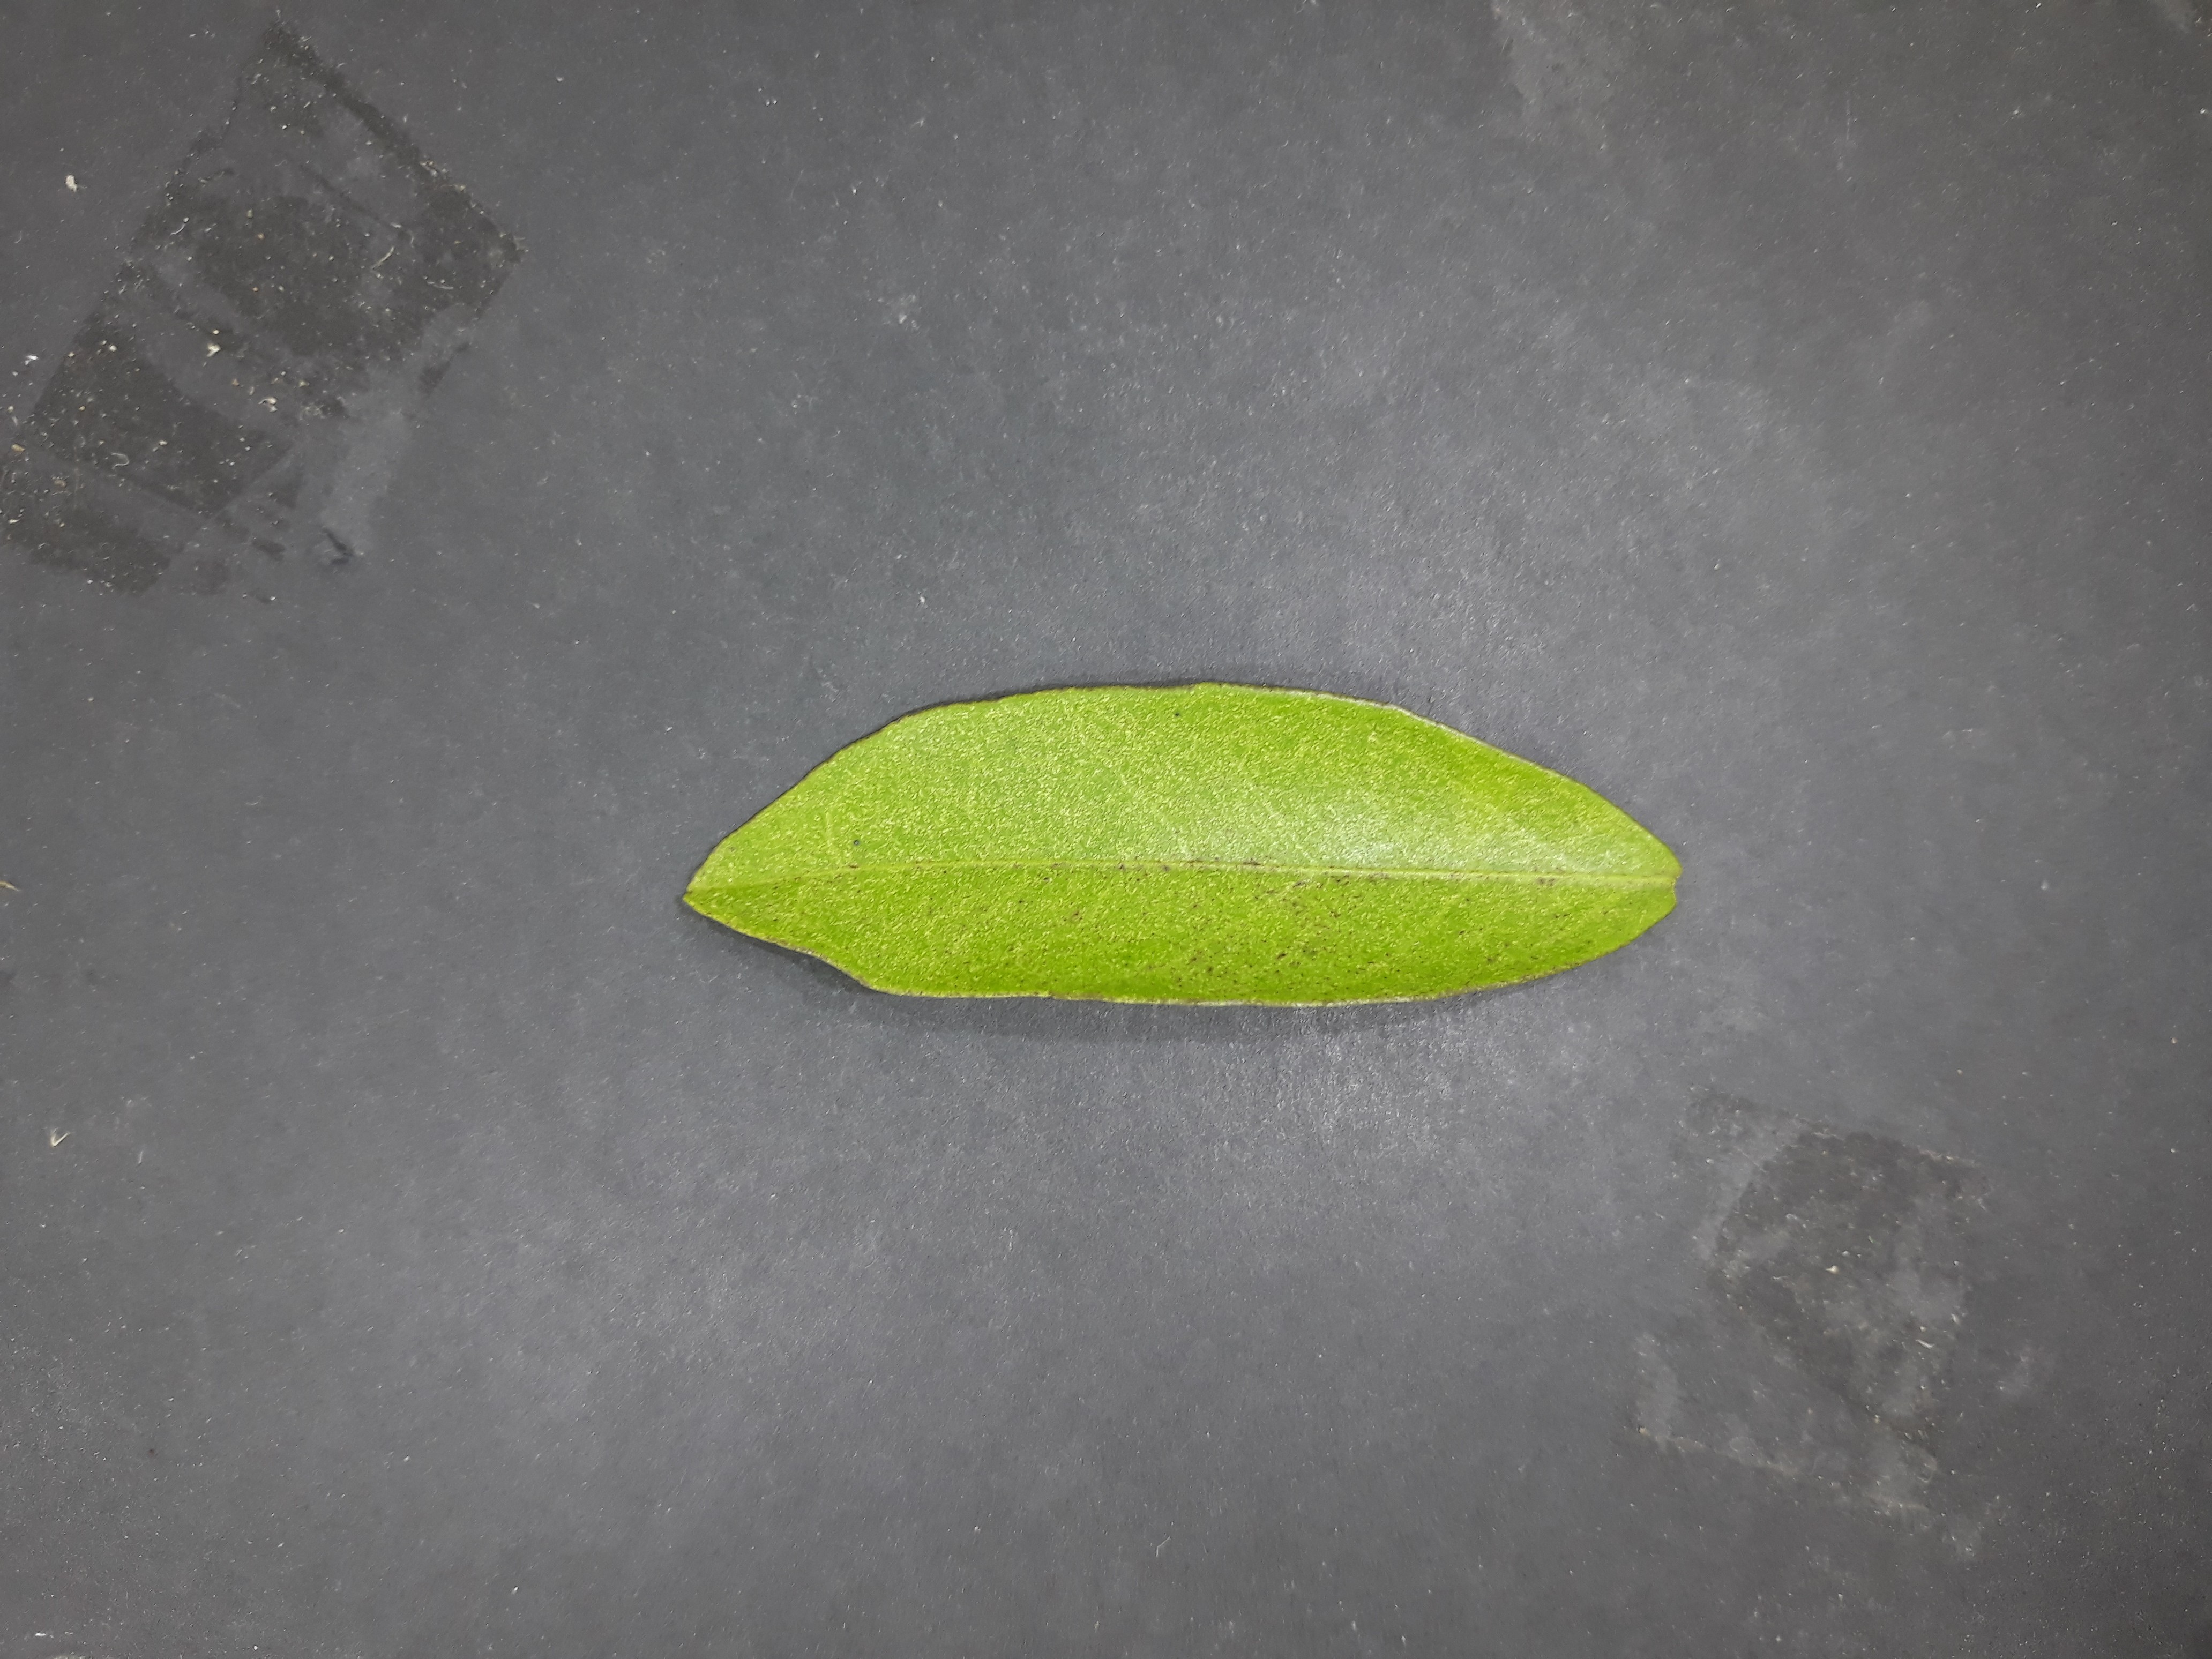
Label: Texas_mite